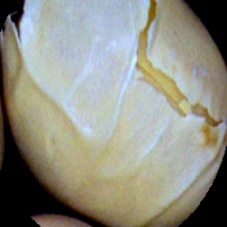
Label: Skin-damaged